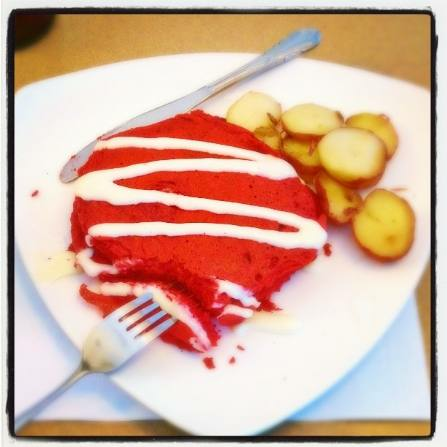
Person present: No